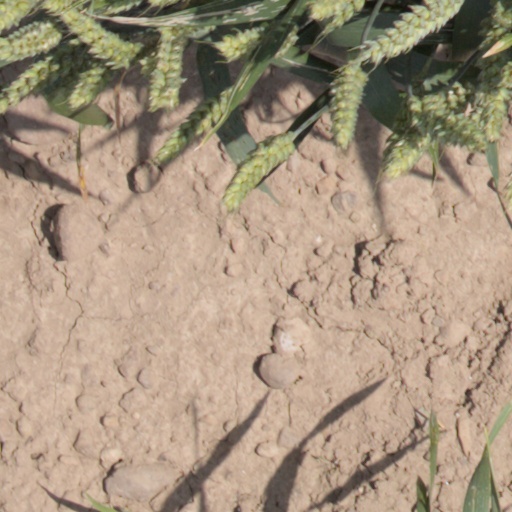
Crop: wheat